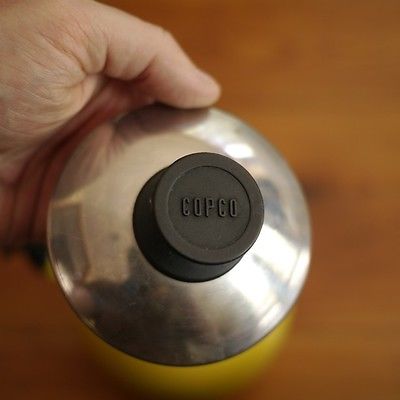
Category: kettle